Timeline of the COVID-19 pandemic in California

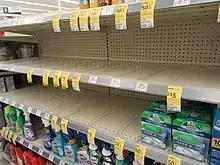
Hand sanitizer sold out at a drug store in Folsom, California on March 9

March 9: Three people tested positive in Sacramento County. Santa Clara County announced the state's second COVID-19 death. A woman in her 60s was in the hospital for several weeks, she was the first confirmed case of COVID-19 in the county who had not traveled internationally or had contact with an already infected patient, which suggests it was a 'community spread' case. The patient was also the third confirmed case reported in the county on February 28. San Francisco reported five new cases, who each had known contact with an existing case. The patients are isolated at home and are in good condition. This brings the number of cases in San Francisco to 13. An Elementary aged child attending grammar school in Elk Grove tested positive for COVID-19.